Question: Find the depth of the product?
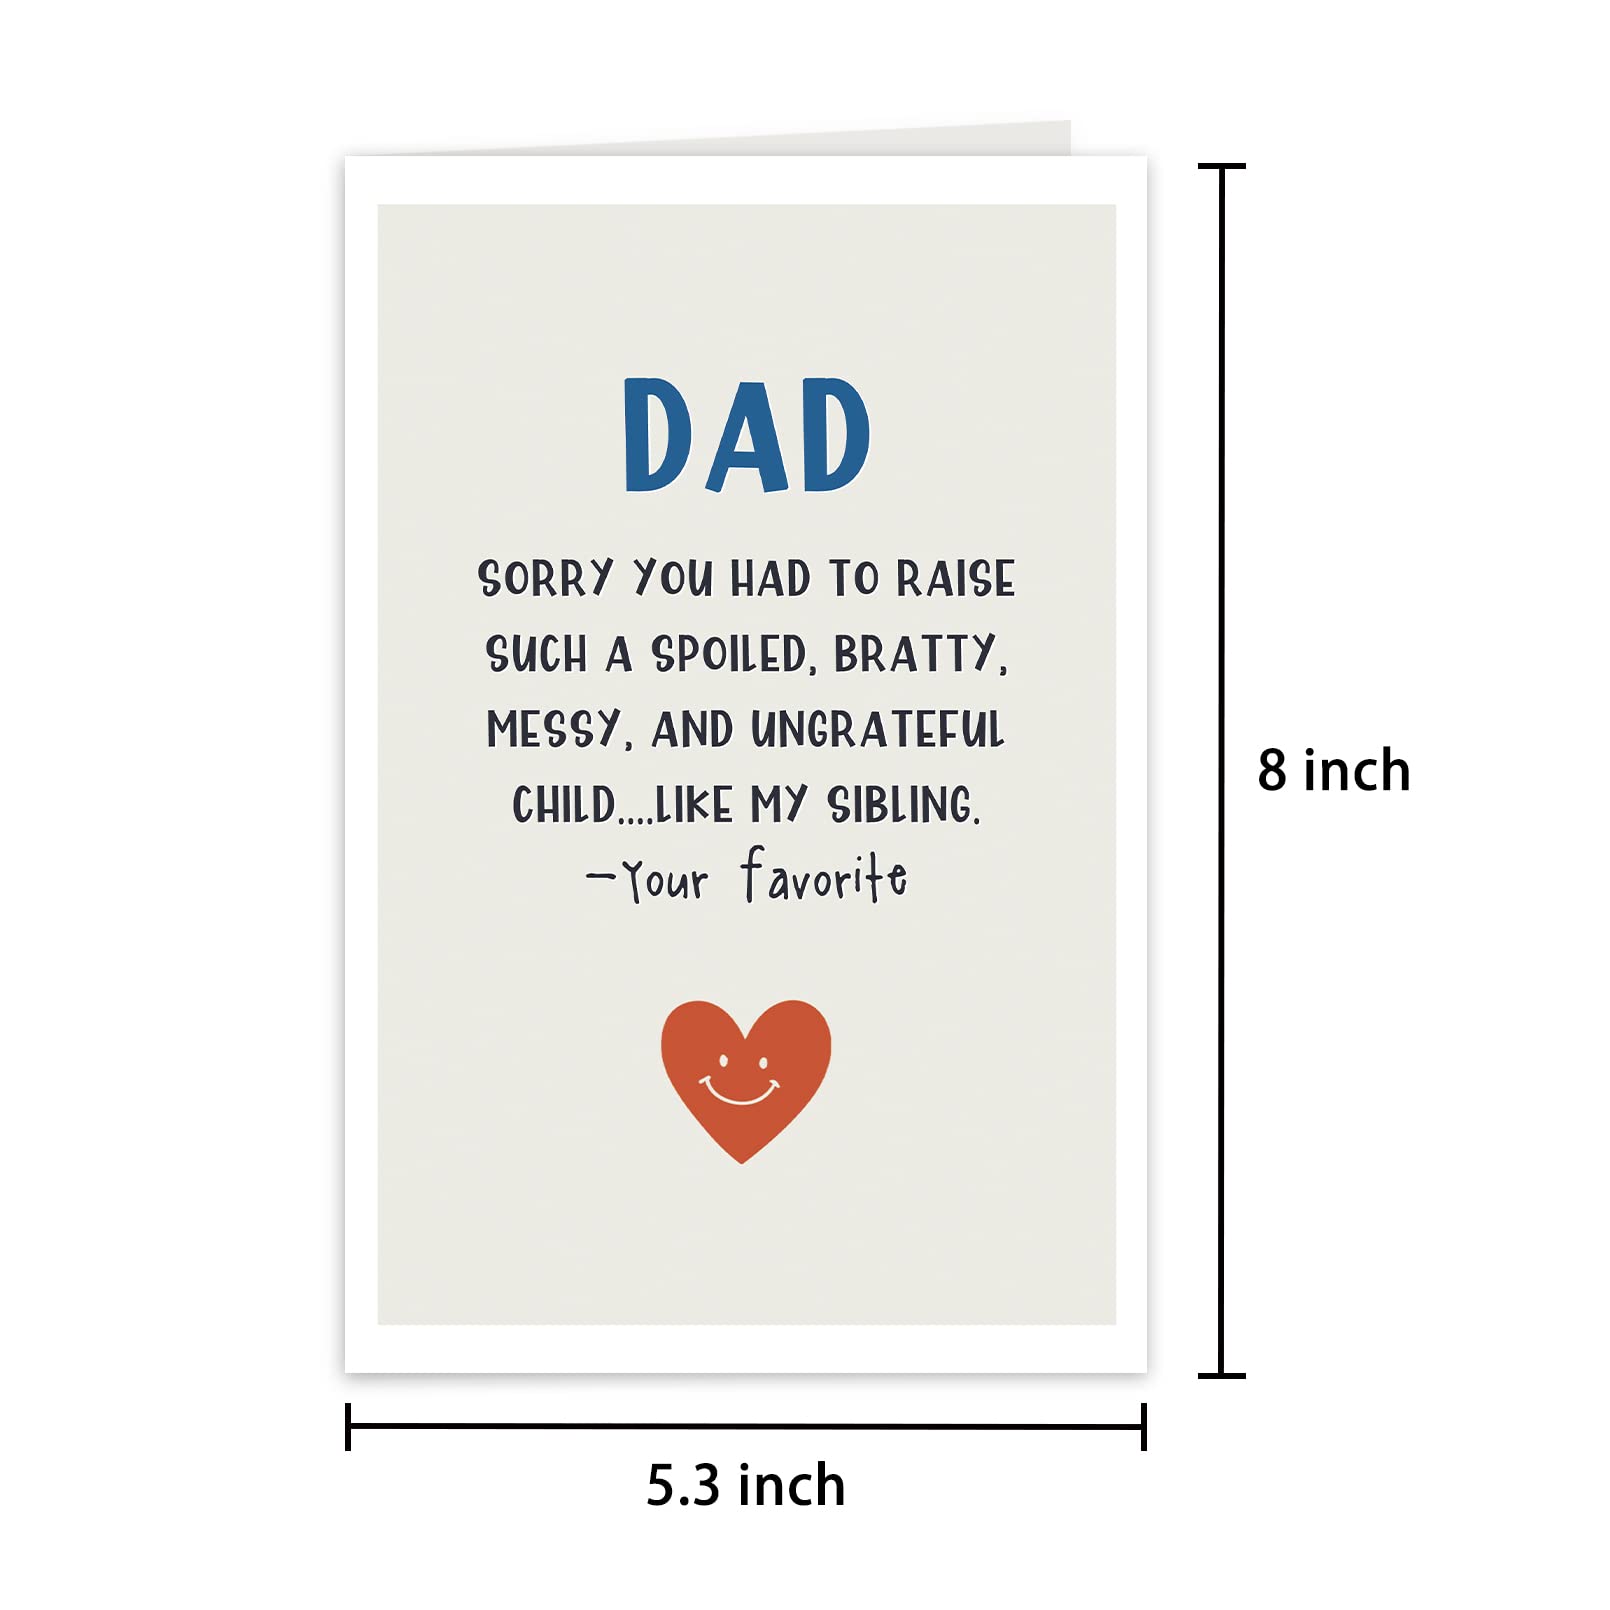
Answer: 8.0 inch